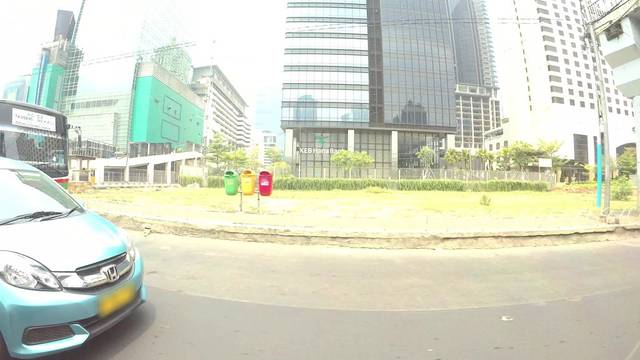
Region: Indonesia
Coordinates: -6.221, 106.814